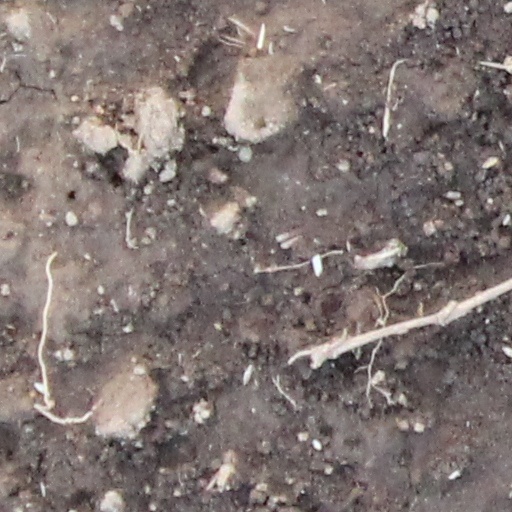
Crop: wheat